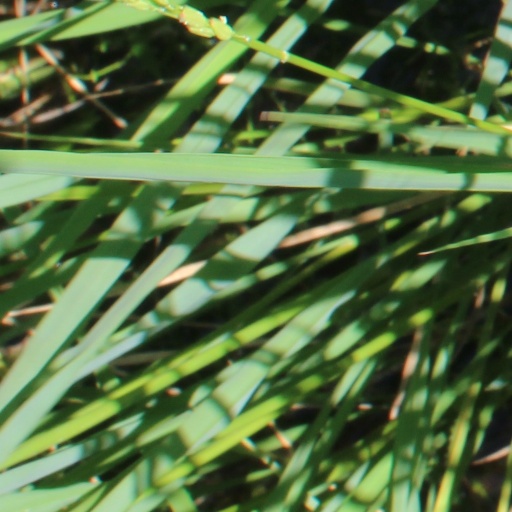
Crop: rice